Red, White & Royal Blue (film)

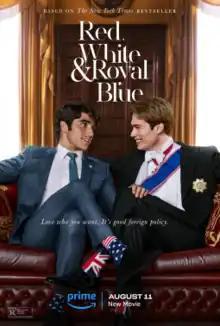
Release poster

Red, White & Royal Blue is a 2023 American romantic comedy film directed by Matthew López in his feature film directorial debut, from a screenplay that he co-wrote with Ted Malawer. The script is based on the 2019 novel of the same name by Casey McQuiston; it depicts a developing love affair between the son of the president of the United States (Taylor Zakhar Perez) and a British prince (Nicholas Galitzine). Clifton Collins Jr., Sarah Shahi, Rachel Hilson, Stephen Fry, and Uma Thurman appear in supporting roles.